Brute-force attack

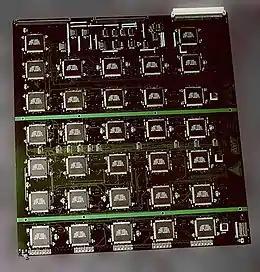

The resources required for a brute-force attack grow exponentially with increasing key size, not linearly. Although U.S. export regulations historically restricted key lengths to 56-bit symmetric keys (e.g. Data Encryption Standard), these restrictions are no longer in place, so modern symmetric algorithms typically use computationally stronger 128- to 256-bit keys.